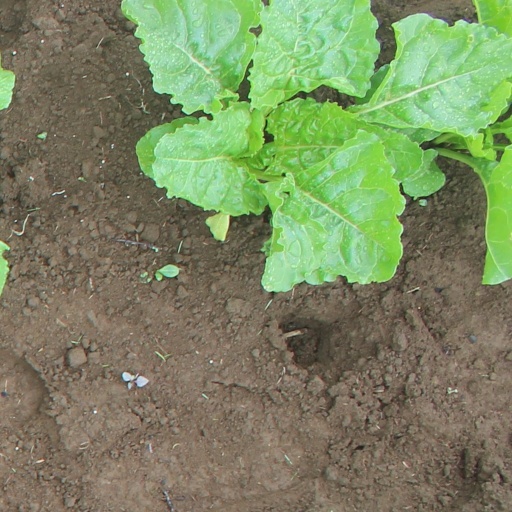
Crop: sugar beet